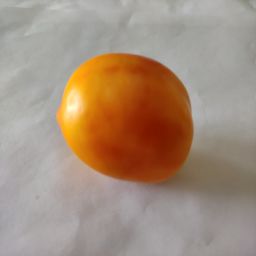
Crop: Tomato
Quality: Ripe